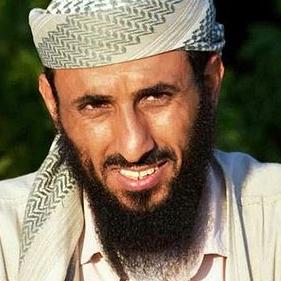
Age: 35